West Indies

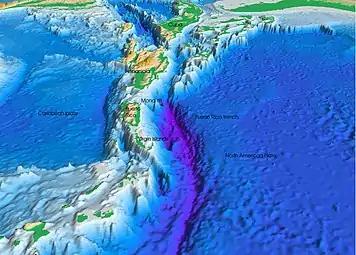

The West Indies are a geologically complex island system consisting of 7,000 islands and islets stretching over 3,000 km (2000 miles) from the Florida peninsula of North America south-southeast to the northern coast of Venezuela. These islands include active volcanoes, low-lying atolls, raised limestone islands, and large fragments of continental crust containing tall mountains and insular rivers. Each of the three archipelagos of the West Indies has a unique origin and geologic composition.